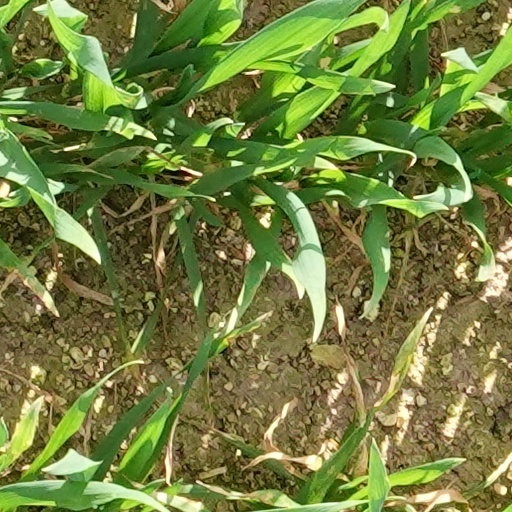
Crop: wheat